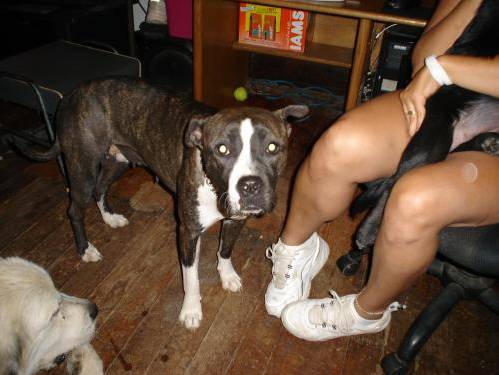
Label: dog